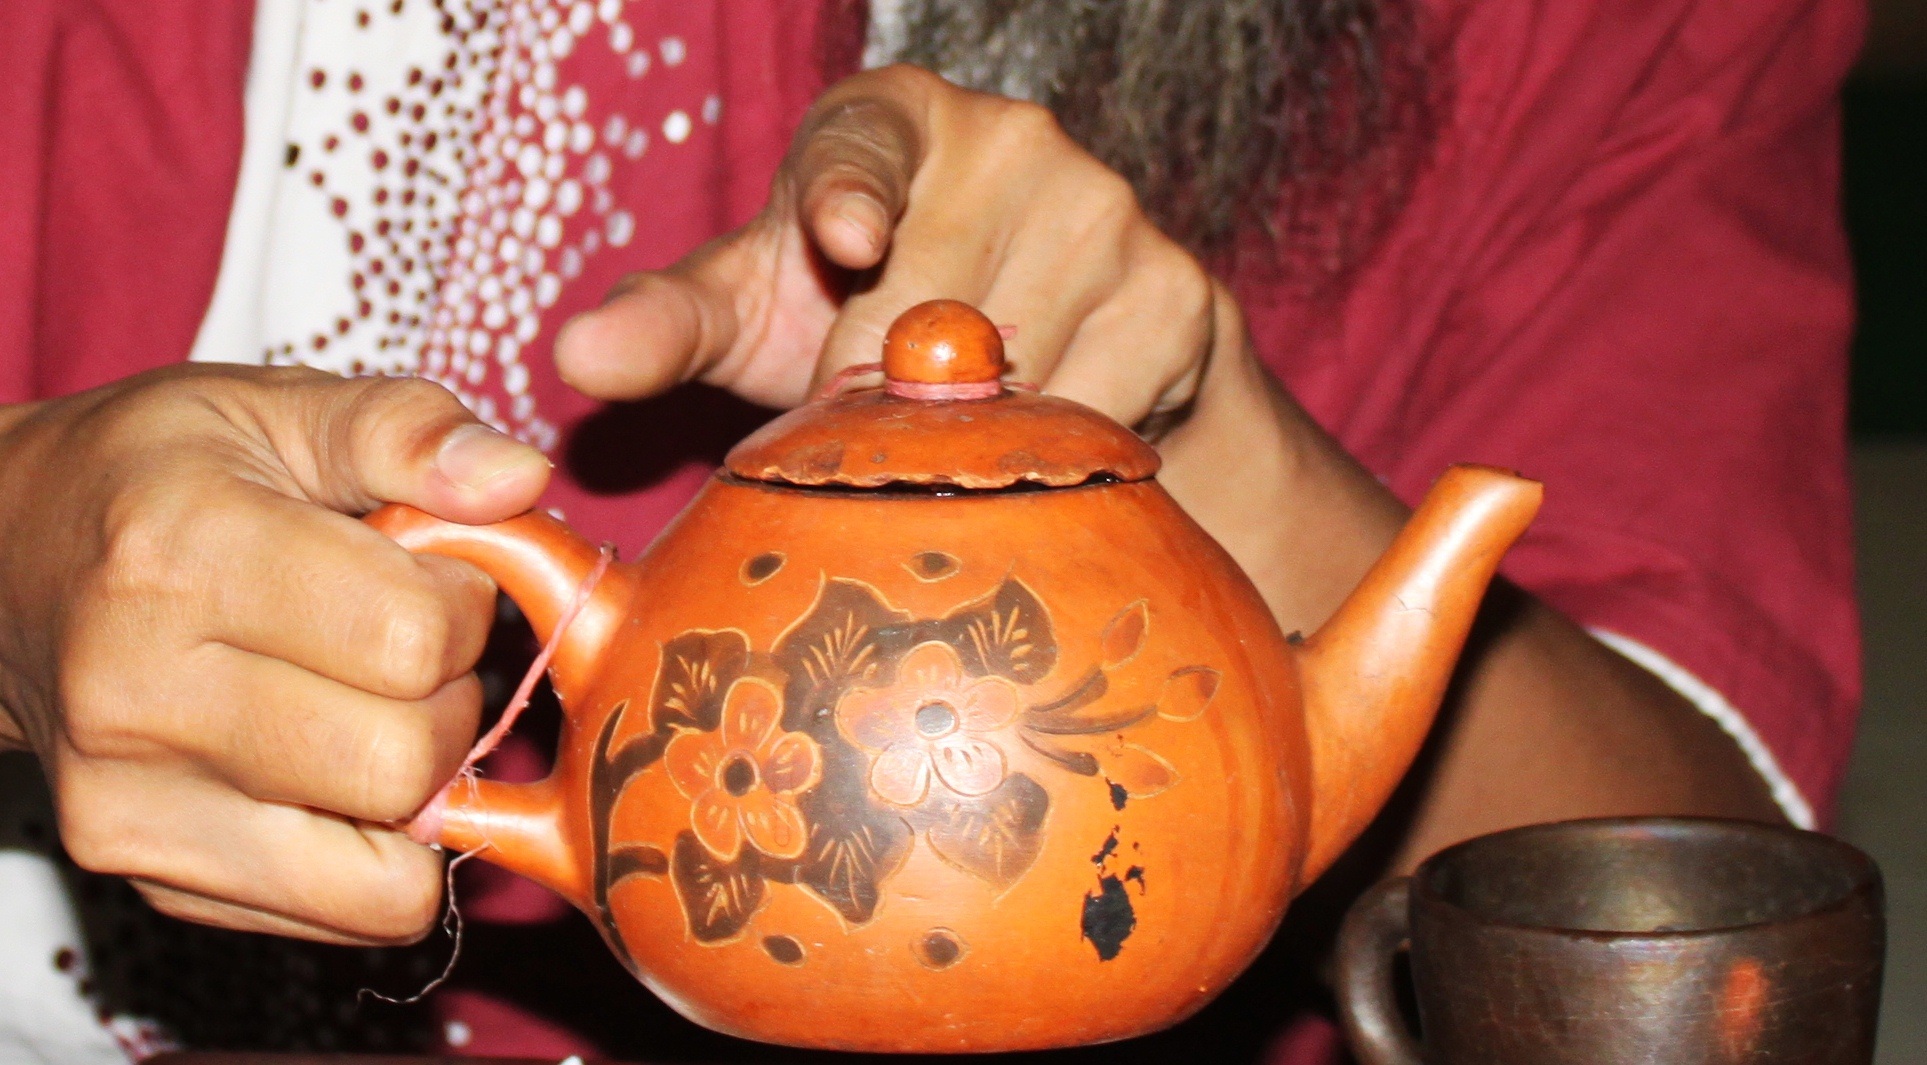
teapot, produce, pumpkin, holiday, tea pot, art, drinks, carving, warm drinks